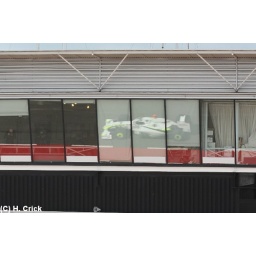
Jenson Button's car reflects in the glass windows along the pitlane.. in FP3